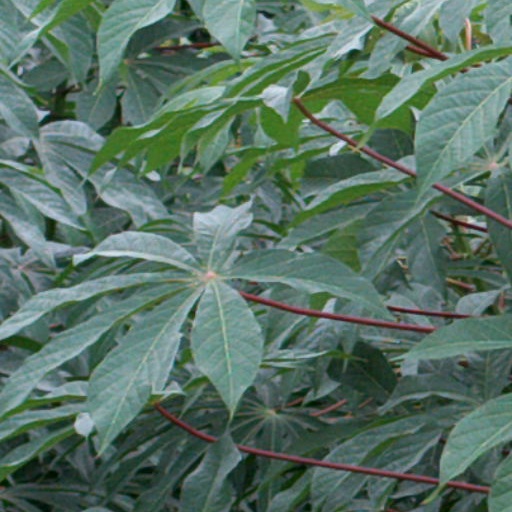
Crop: cassava